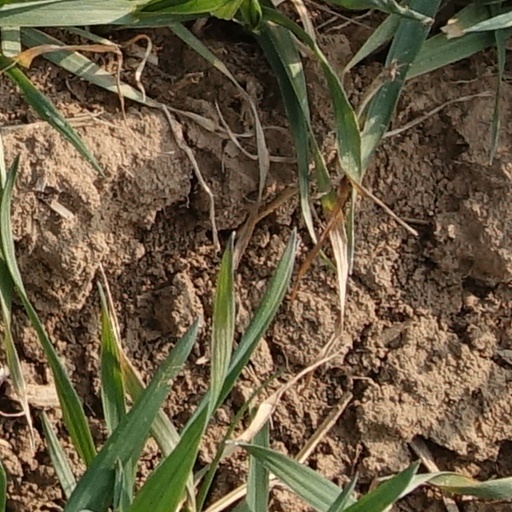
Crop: wheat